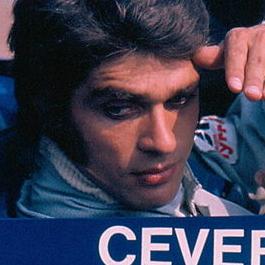
Age: 28